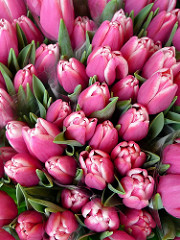
Flower: tulip